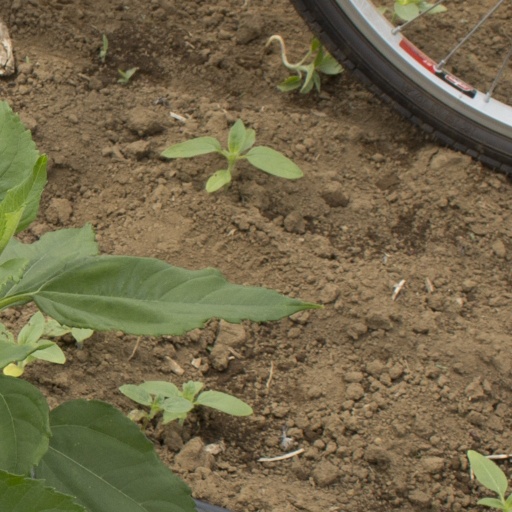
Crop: Jerusalem artichoke